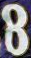
Number: 8